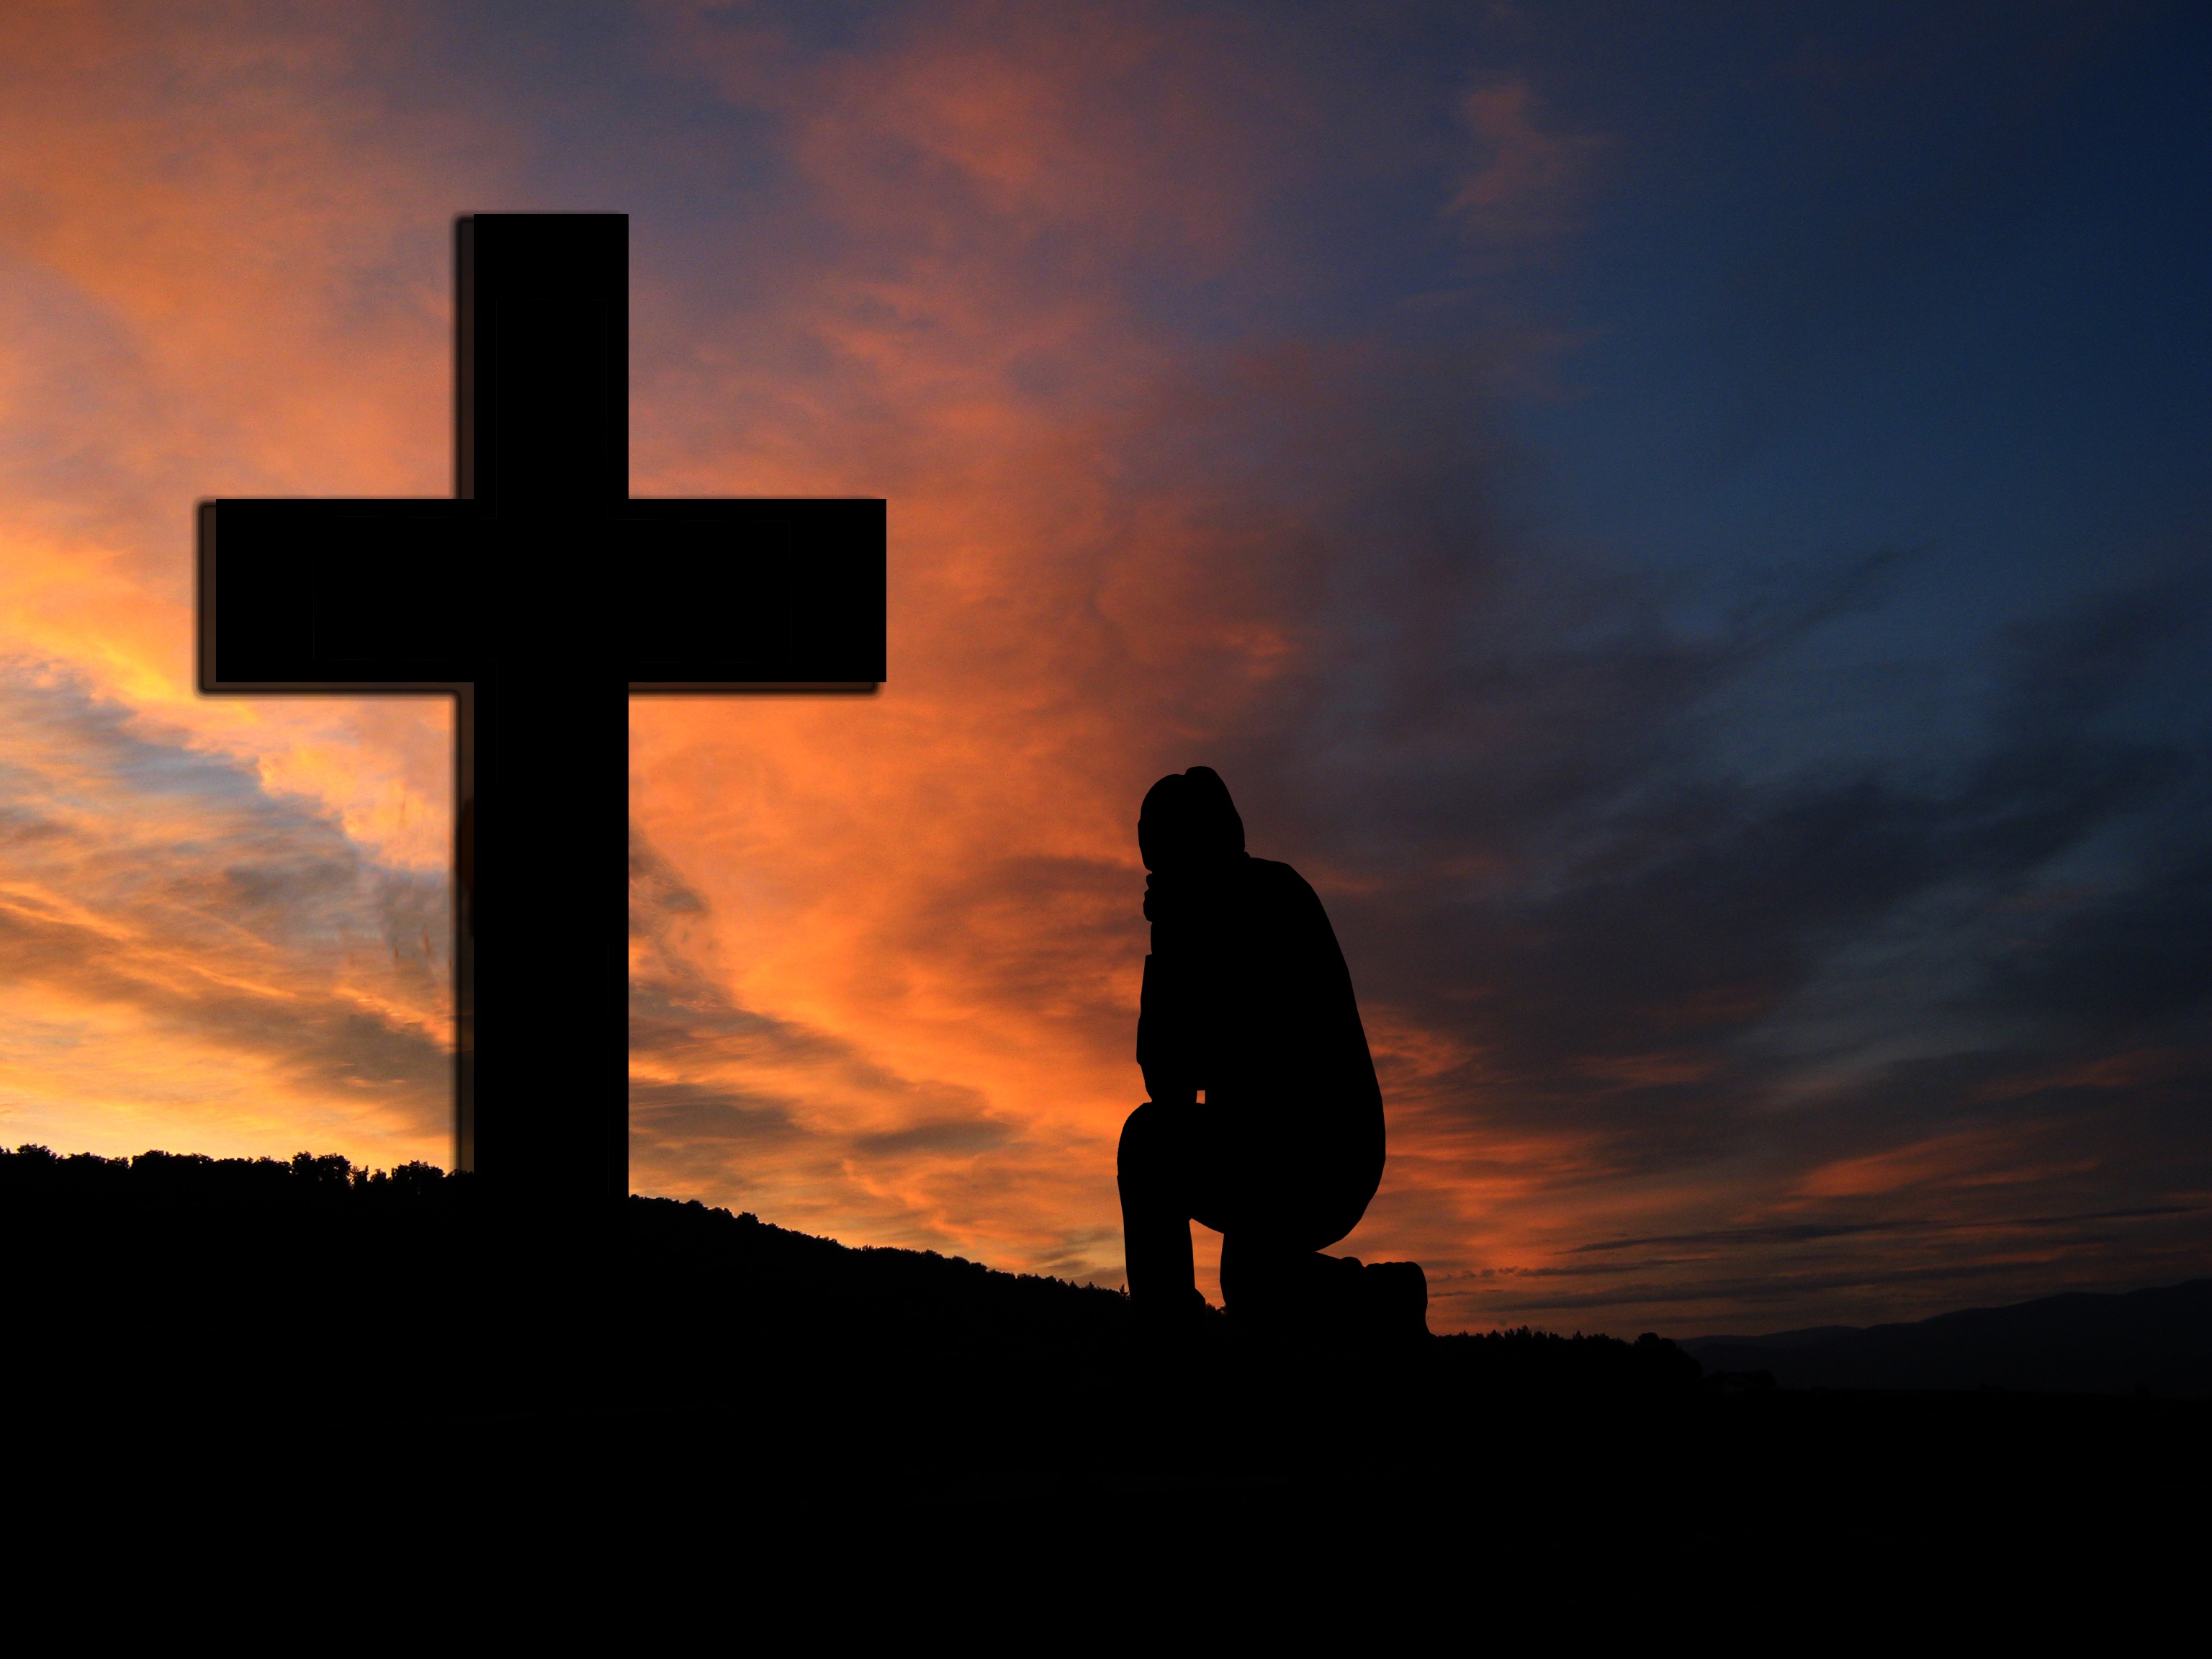
horizon, silhouette, cloud, sky, sun, sunrise, sunset, sunlight, morning, dawn, dusk, evening, symbol, religion, human, darkness, church, cross, black, pray, kneeling, christ, clouds, figure, meditation, faith, jesus, prayer, still, christianity, crucifixion, knee, silent, devotion, believe, jesus christ, afterglow, engrossment